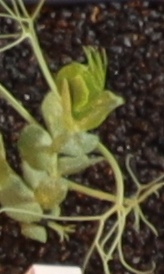
Label: Field Pea